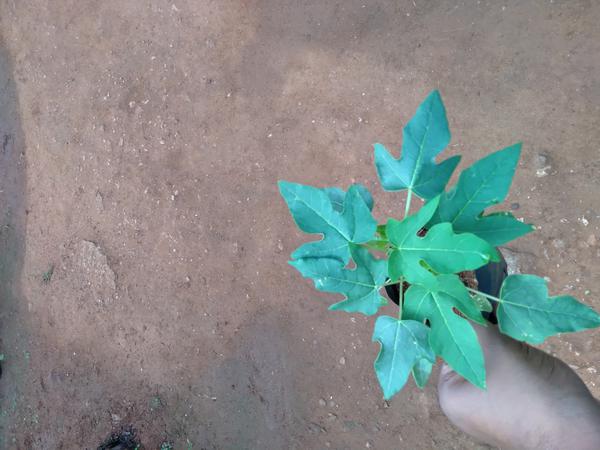
Plant: Pappaya